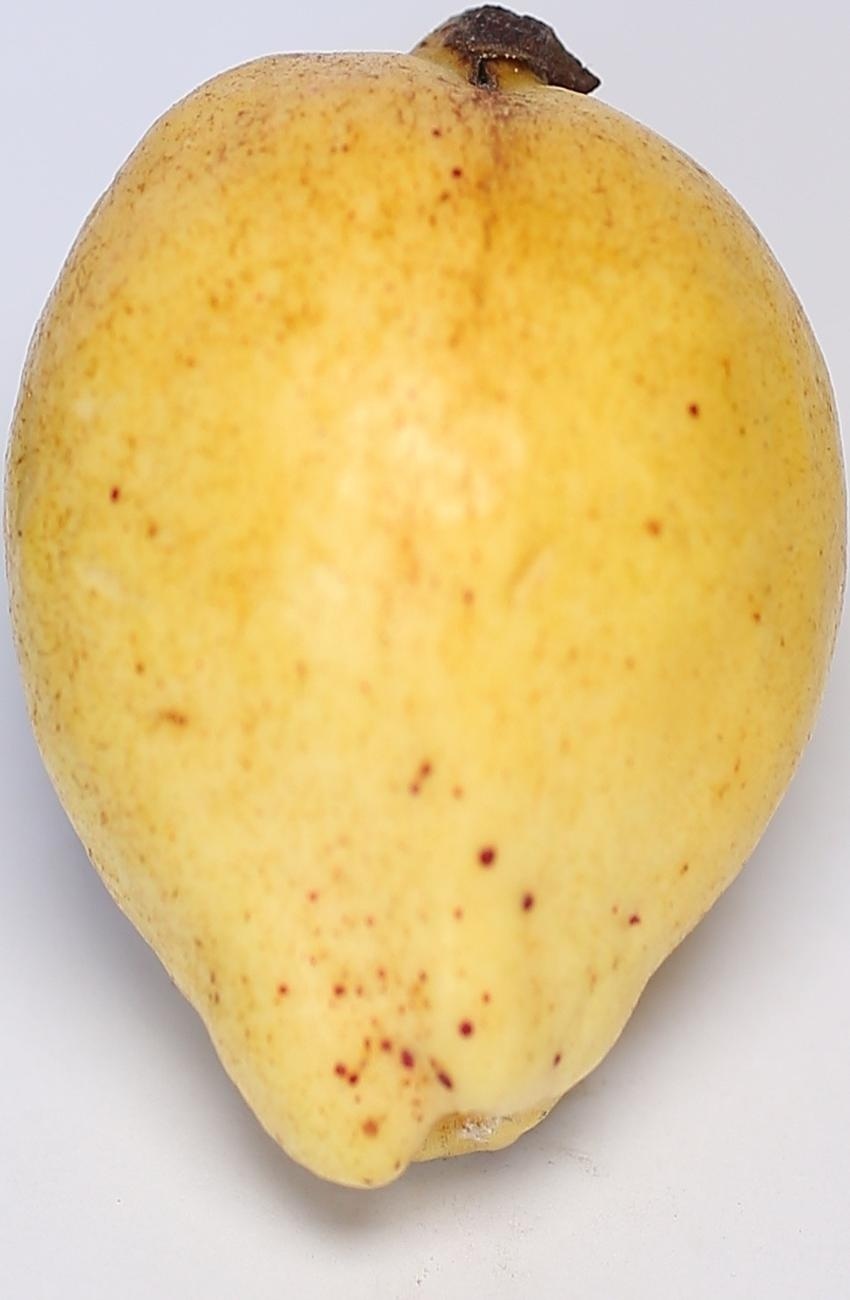
Maturity: ripe
Variety: riyali